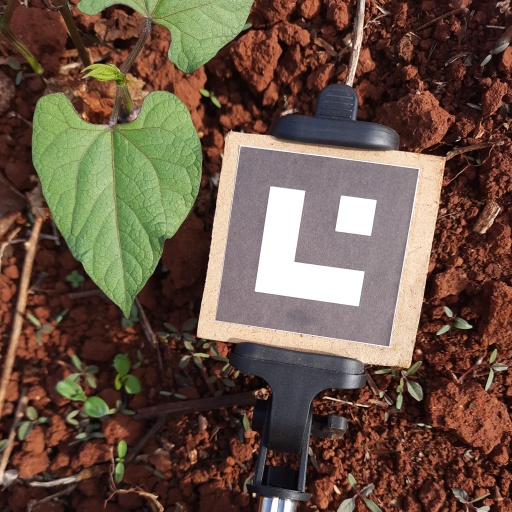
Observations: wavy surface, no eating holes, under sunlight